The Lawless

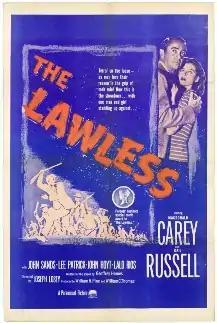
Theatrical release poster

The Lawless is a 1950 American film noir directed by Joseph Losey and featuring Macdonald Carey, Gail Russell and Johnny Sands.